Martin von Feuerstein

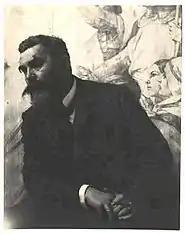
Martin von Feuerstein; photograph by Frank Eugene (1908)

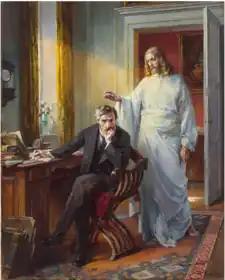
Self-portrait with Apparition of Christ (c.1900)

Martin Feuerstein (after 1914, Martin Ritter von Feuerstein; 6 January 1856, Barr - 13 February 1931, Munich) was a German painter and art teacher. He was a late adherent of the Nazarene movement, but was also heavily influenced by impressionism and Art Nouveau.